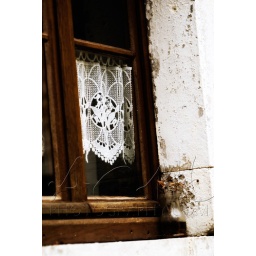
A lace curtain hides a window from view in rural France.